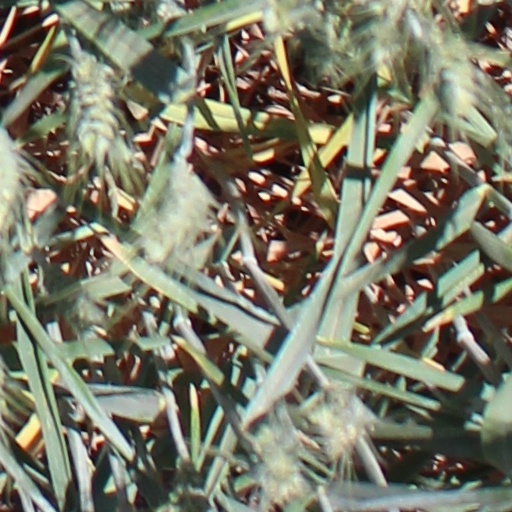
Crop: wheat